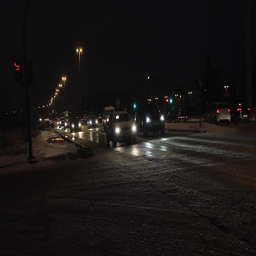
passing vehicles at night and in both directions , at an intersection of dual urban rail , while it snows in winter and the lanterns lit